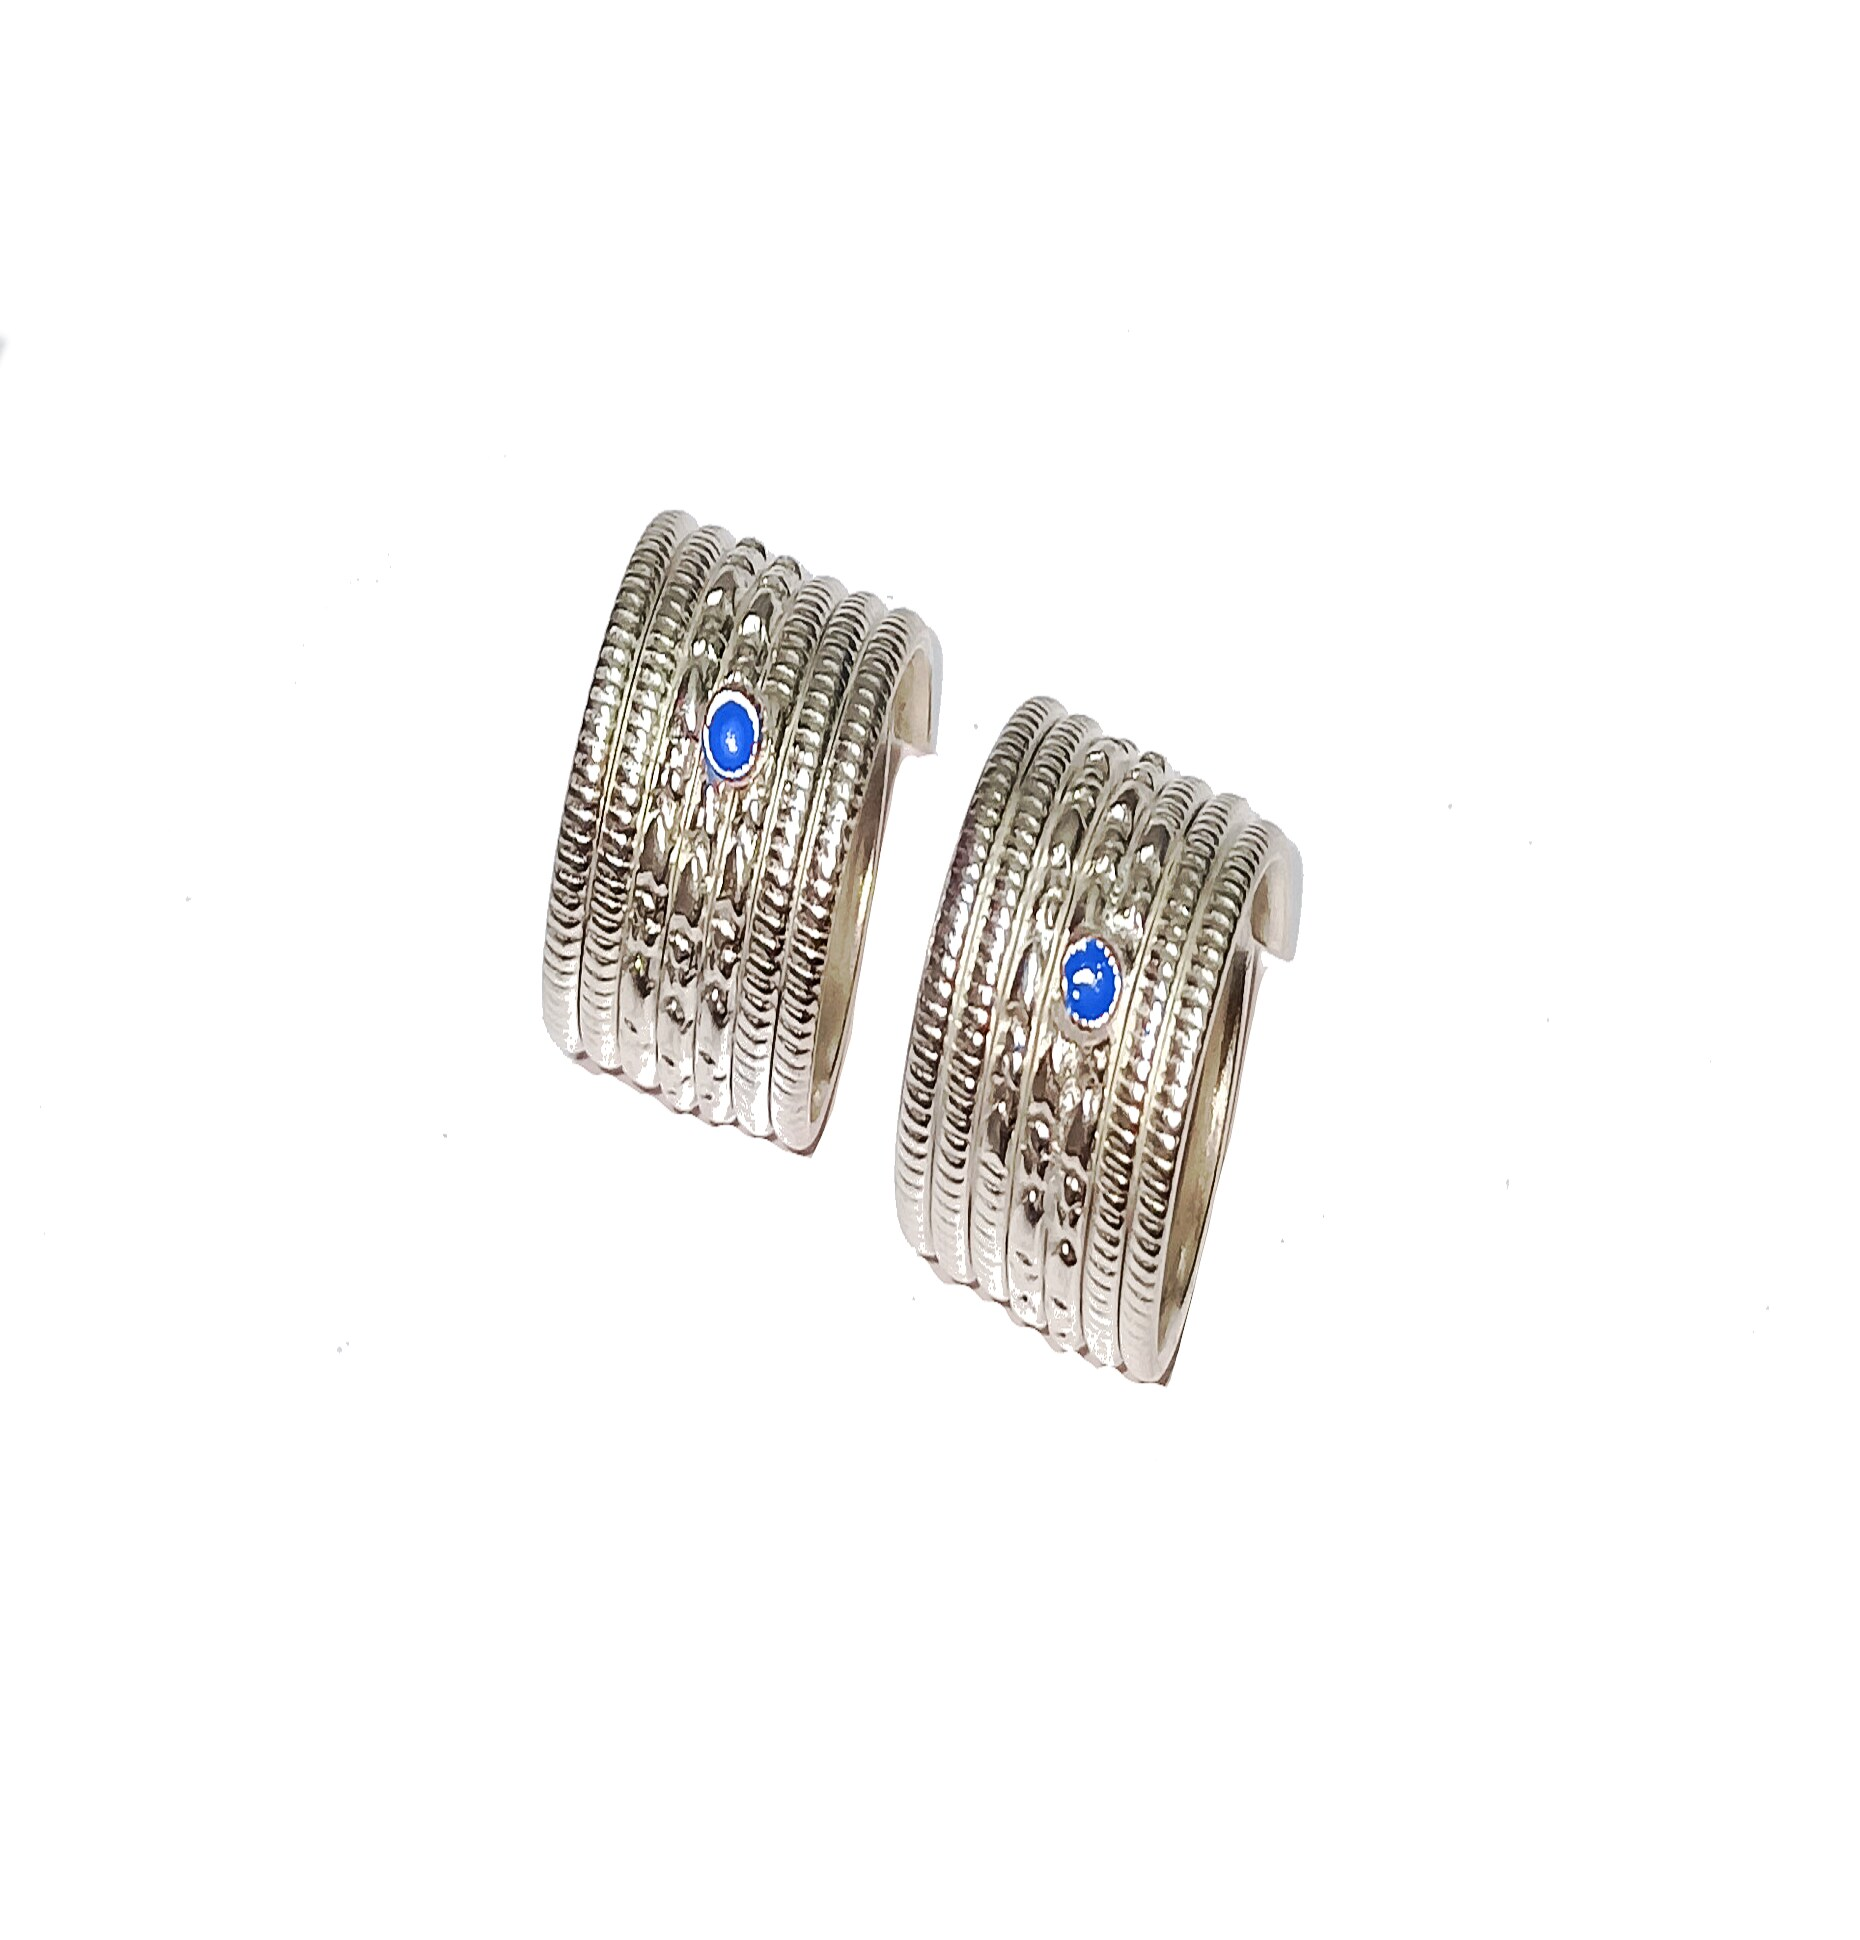
Adhira's Silver Adjustable Daily Used Toe Rings/bichiya/jodavi For Womens(SILVER185 2 pair)
Type: Traditional Jewellery
Brand: Adhira's
Price: Rs. 299
Adhira's Silver Adjustable Daily Used Toe Rings/bichiya/jodavi For Womens(SILVER185 2 pair)
Included: pack-of-4-toe-ring